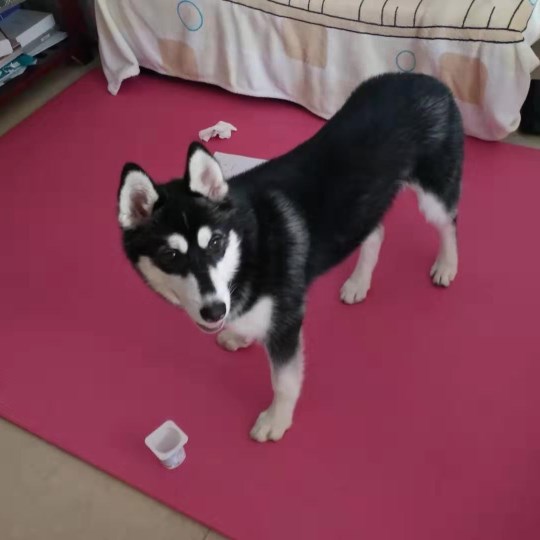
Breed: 1160-n000003-Siberian_husky